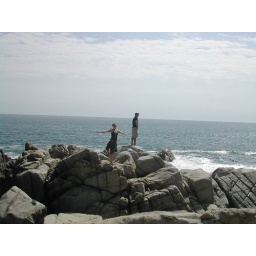
Travis and I were the first two to climb these rock outcroppings over the ocean